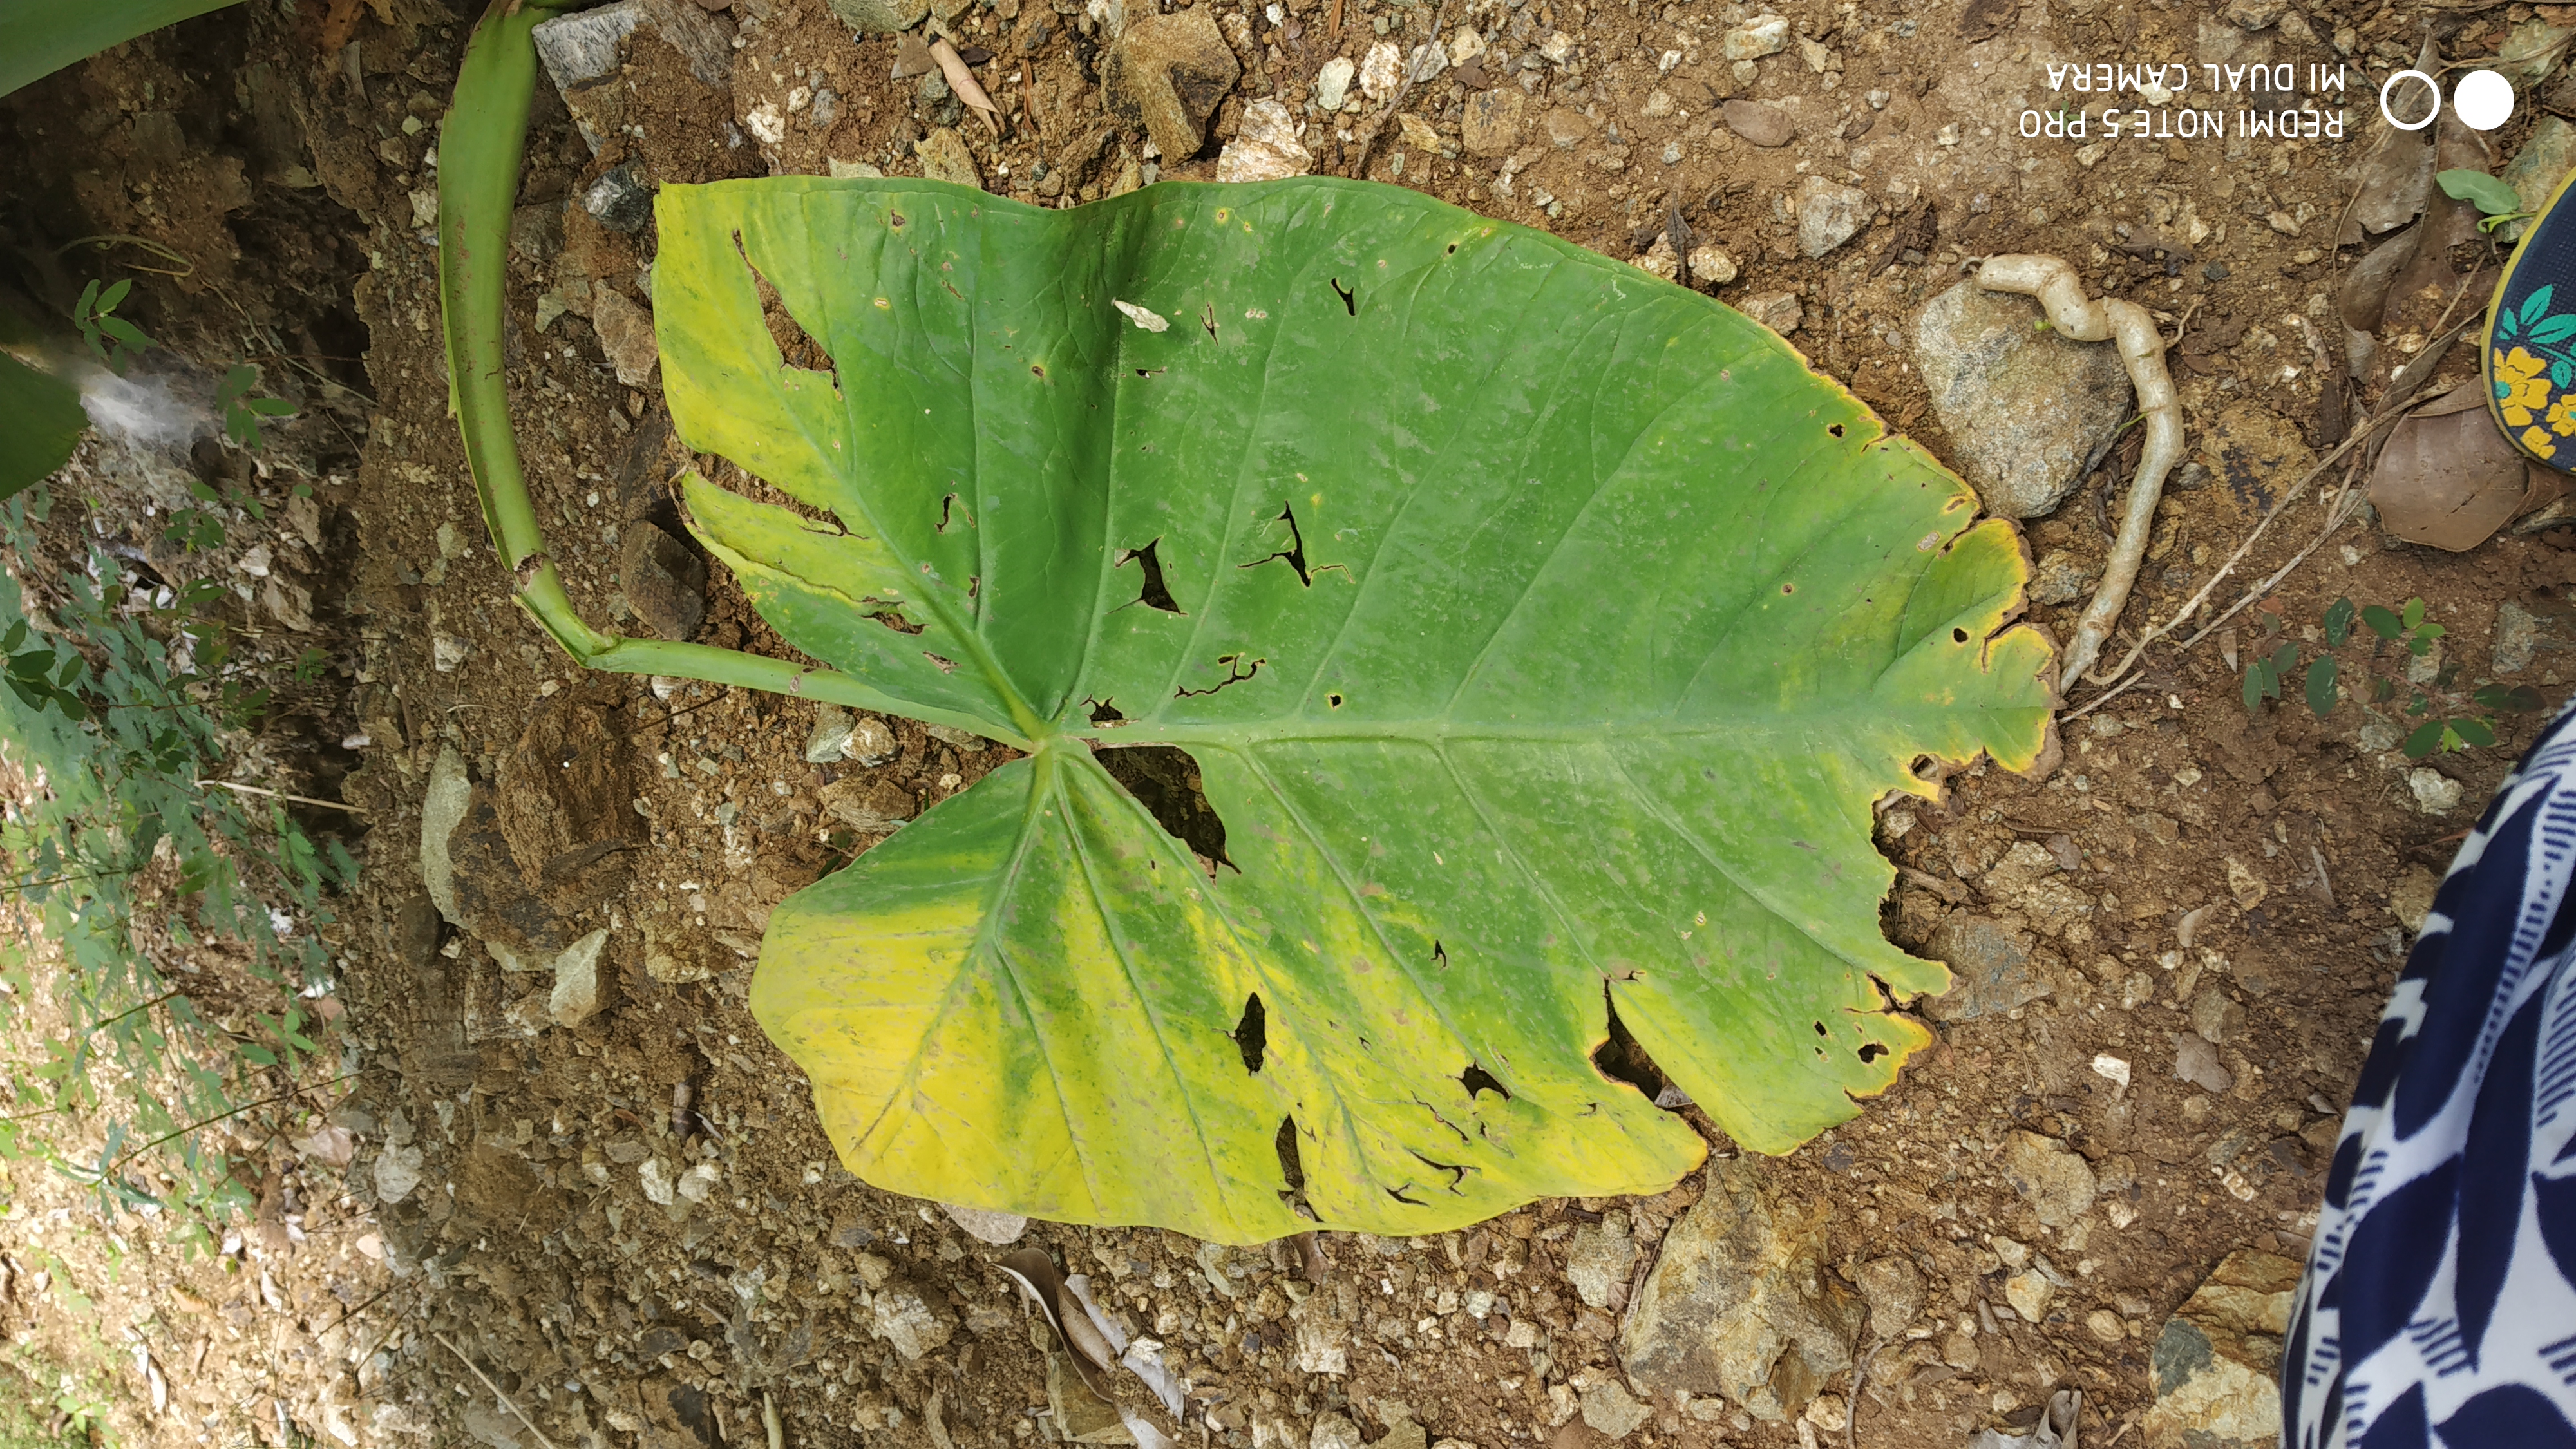
Plant: Taro